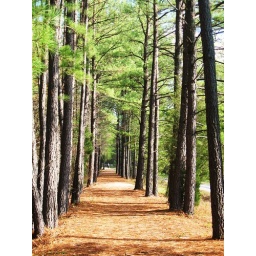
on a hike in northern virginia and the trees lined the path like a wall